Elizabeth Cady Stanton

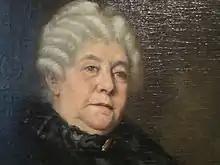
Elizabeth Cady Stanton in 1889

Douglass strongly supported women's suffrage but said that suffrage for African Americans was a more urgent issue, literally a matter of life and death. He said that white women already exerted a positive influence on government through the voting power of their husbands, fathers and brothers, and that it "does not seem generous" for Anthony and Stanton to insist that black men should not achieve suffrage unless women achieved it at the same time. Sojourner Truth, on the other hand, supported Stanton's position, saying, "if colored men get their rights, and not colored women theirs, you see the colored men will be masters over the women, and it will be just as bad as it was before."